Culture of Georgia (country)

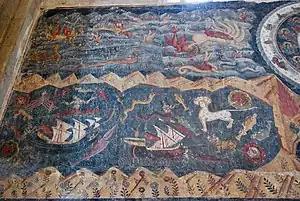
Frescoes from the Svetitskhoveli Cathedral, an example of Georgian medieval art depicting ships and monsters at sea.

The Georgian alphabet is traditionally said to have been invented in the 3rd century BC and reformed by King Parnavaz I of Iberia in 284 BC. Most modern scholarship puts its origin date at some time in the 5th century AD, when the earliest examples can be found.